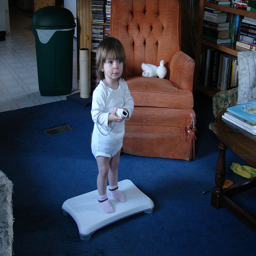
baby girl standing on white board on blue carpet
A child that is standing on a Wii board and holding a Wii remote.
A baby girl standing on top of a Wii gaming system.
a young boy is playing with a wii console.
A little girl plays video games in the living room.